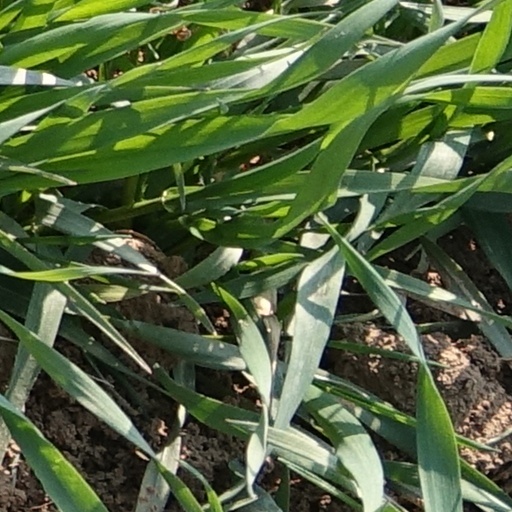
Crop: wheat